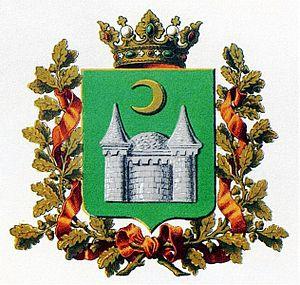
L'oblast d’Akmolinsk est une subdivision administrative de l'Empire russe entre 1868 et 1919. Sa capitale était Omsk.